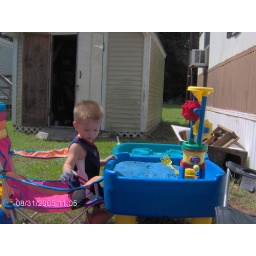
playing in his sand and water table!